Bill Van Tichelt

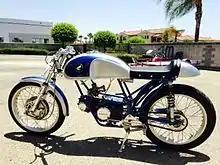
VanTech Honda 90 Cafe Racer owned by Rudy Pock, restored by Scott Turner, Team Scott Racing

The Grant VanTech Kit Program resulted in an assortment of chassis parts that enabled 100cc Honda, Yamaha or Bridgestone owners to build a serious bike very economically, including the VanTech Harley Baja 100. The Van Tech frame was lighter, stronger and handled better than any other small-bore machines of the day. Bob Braverman, technical editor of Cycle Guide and an avid motorcycle enthusiast, wrote a series of how-to articles based on various project bikes he completed, such as the VanTech Honda 160 'a go', the VanTech Honda 450 and the VanTech-framed BSA 441 (441cc) unit single dirt bike.